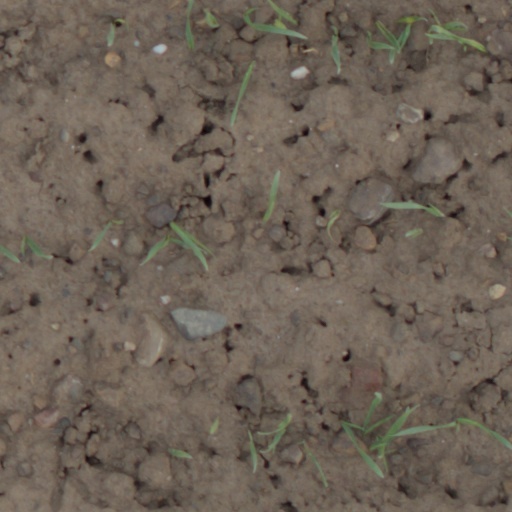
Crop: wheat